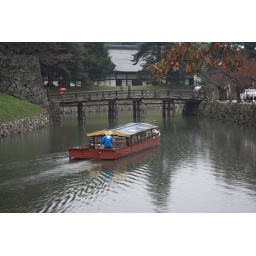
boat in the moat around hikone castle